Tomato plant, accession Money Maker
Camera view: vertical (180 deg); turntable rotation: 210 degrees
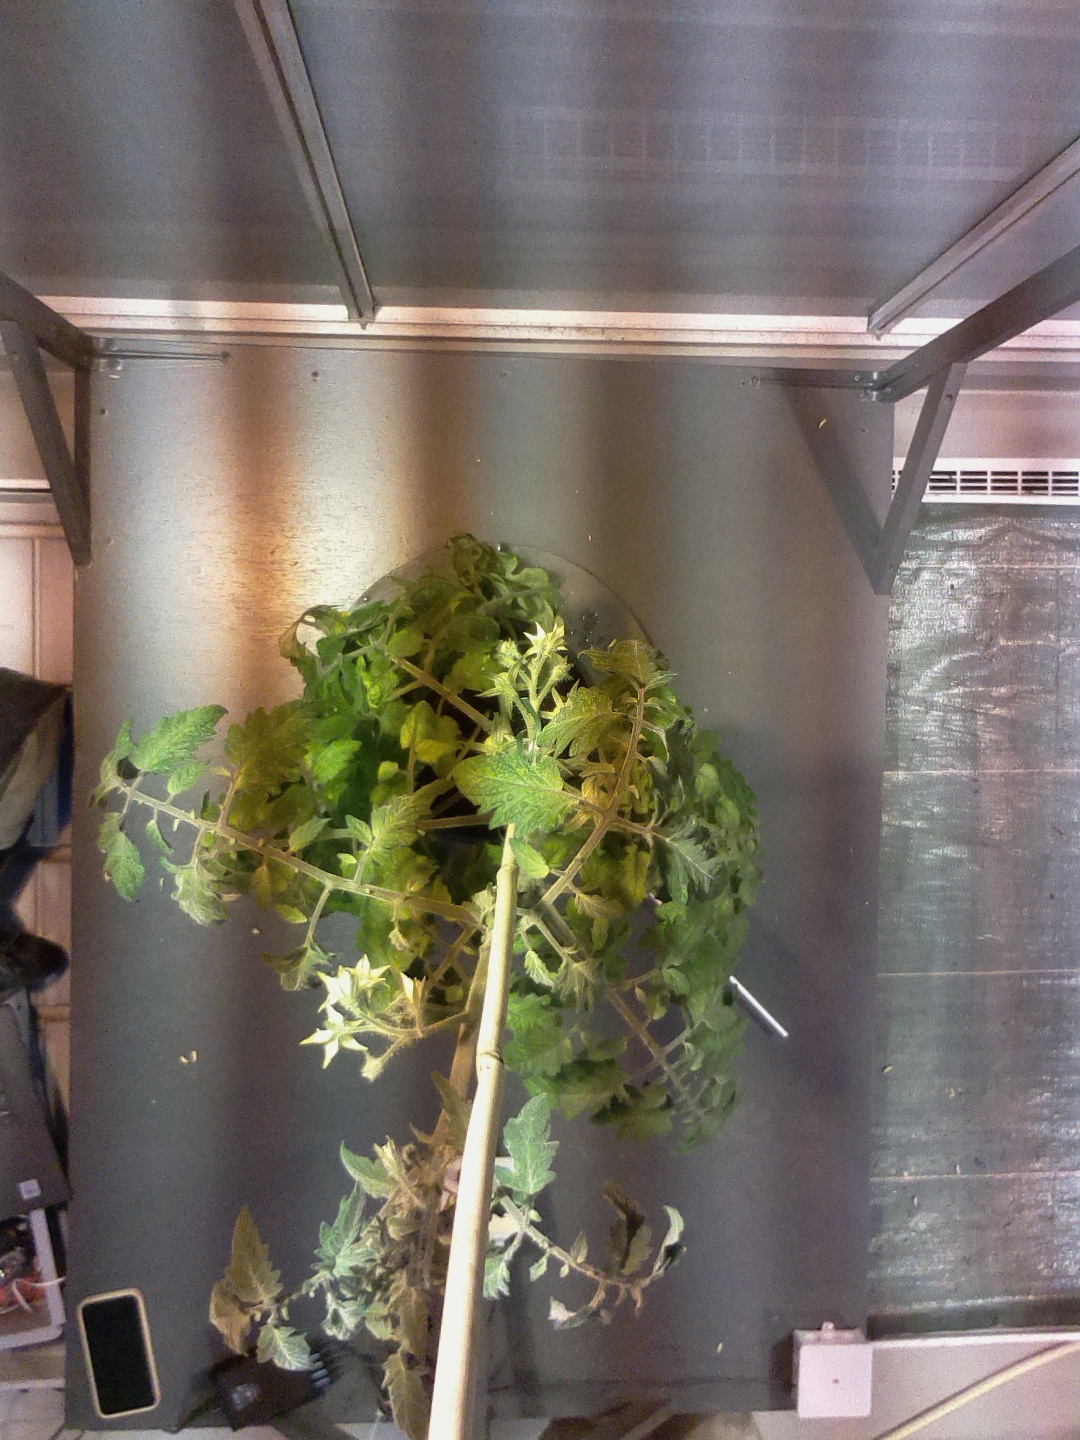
BBCH growth stage 71: 10%-20% of final fruit size